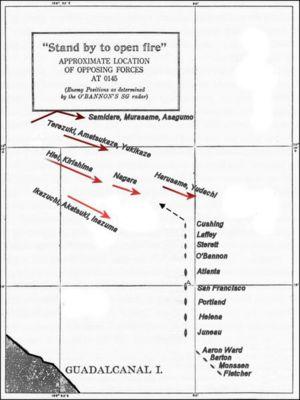
La bataille navale de Guadalcanal, qui eut lieu entre le 12 et le 15 novembre 1942, fut l'engagement naval décisif entre la marine impériale japonaise et la marine américaine durant la bataille de Guadalcanal dans le théâtre Pacifique de la Seconde Guerre mondiale. Elle est également appelée troisième et quatrième batailles de l'île de Savo, bataille des Salomon, bataille du vendredi 13 et troisième bataille des Salomon dans les sources japonaises.